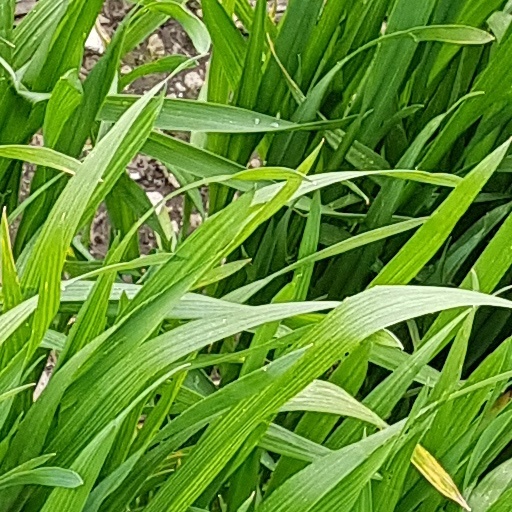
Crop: wheat